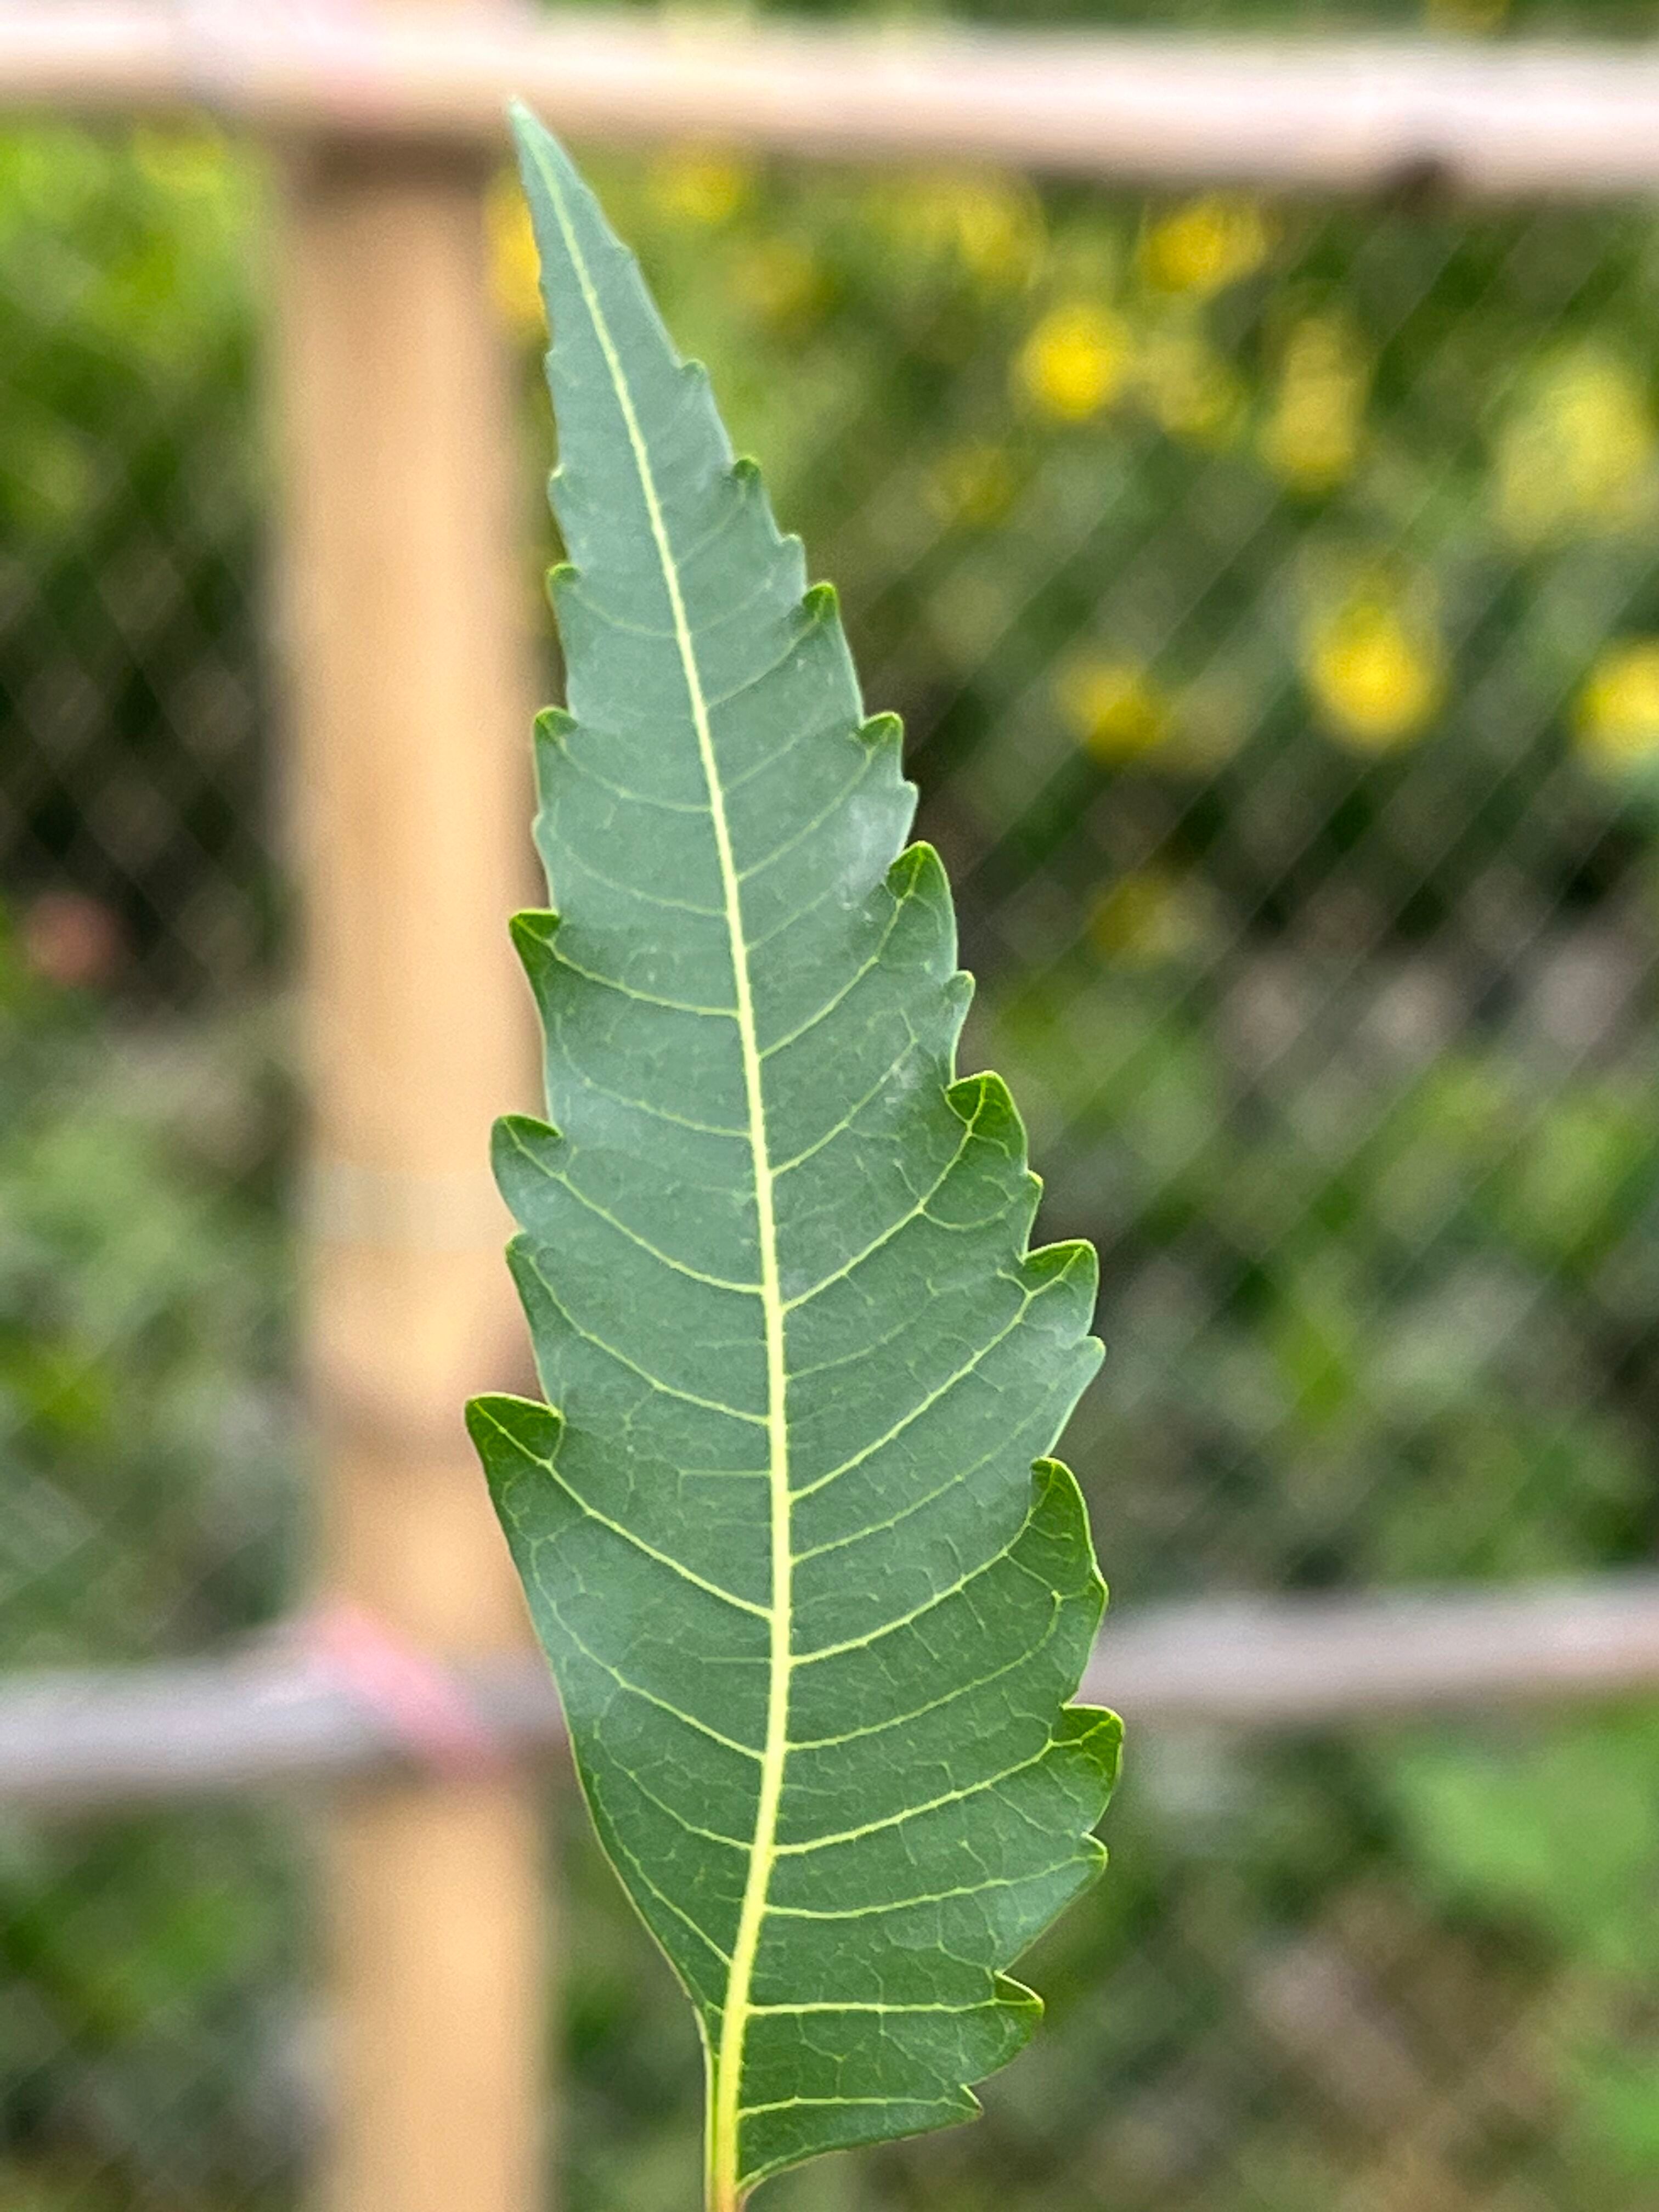
Plant species: azadirachta-indica